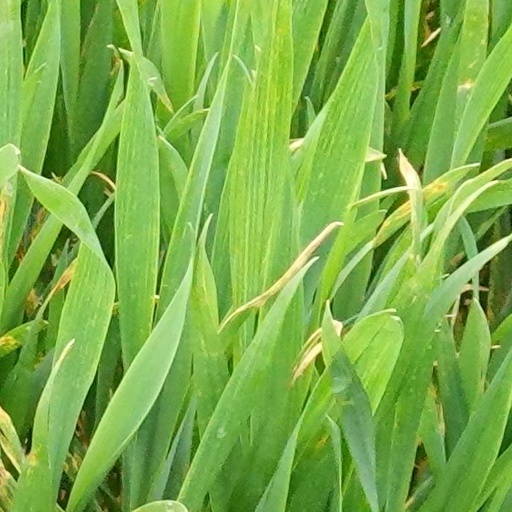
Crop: wheat